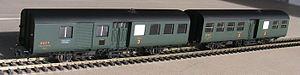
Voitures modernisées Sud-Est (ex PLM) à 3 essieux (dites ""3 pattes"") C4dtm &amp
Surnommées trois pattes du fait qu'elles sont supportées par 3 essieux, les voitures modernisées Sud-Est résultent de la modernisation d'anciennes voitures à caisse en bois et portières latérales.